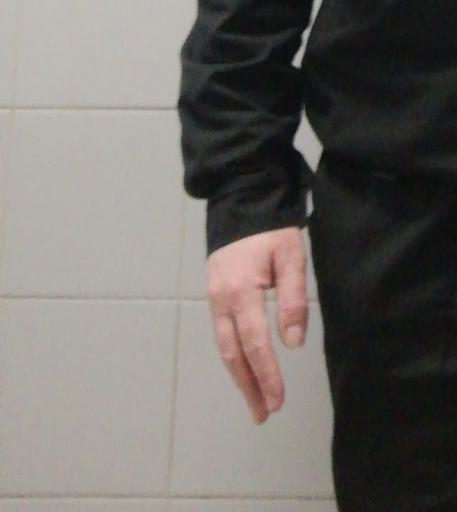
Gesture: no_gesture